Oomoto

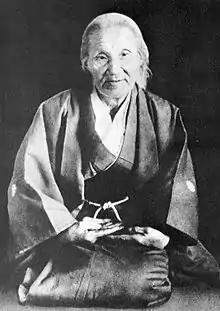
Nao Deguchi, the foundress of Oomoto

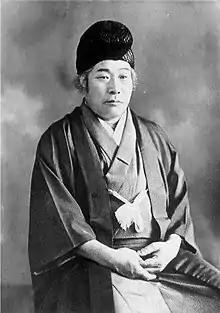
Deguchi Onisaburo, the co-founder of Oomoto

, also known as , is a religion founded in the 1890s by Deguchi Nao (1836–1918) and Deguchi Onisaburō (1871–1948). Oomoto is typically categorized as a Shinto-based Japanese new religion. The spiritual leaders of the movement have always been women within the Deguchi family, along with Onisaburō as its founding "seishi" (spiritual teacher). Since 2001, the movement has been guided by its fifth leader, Kurenai Deguchi.